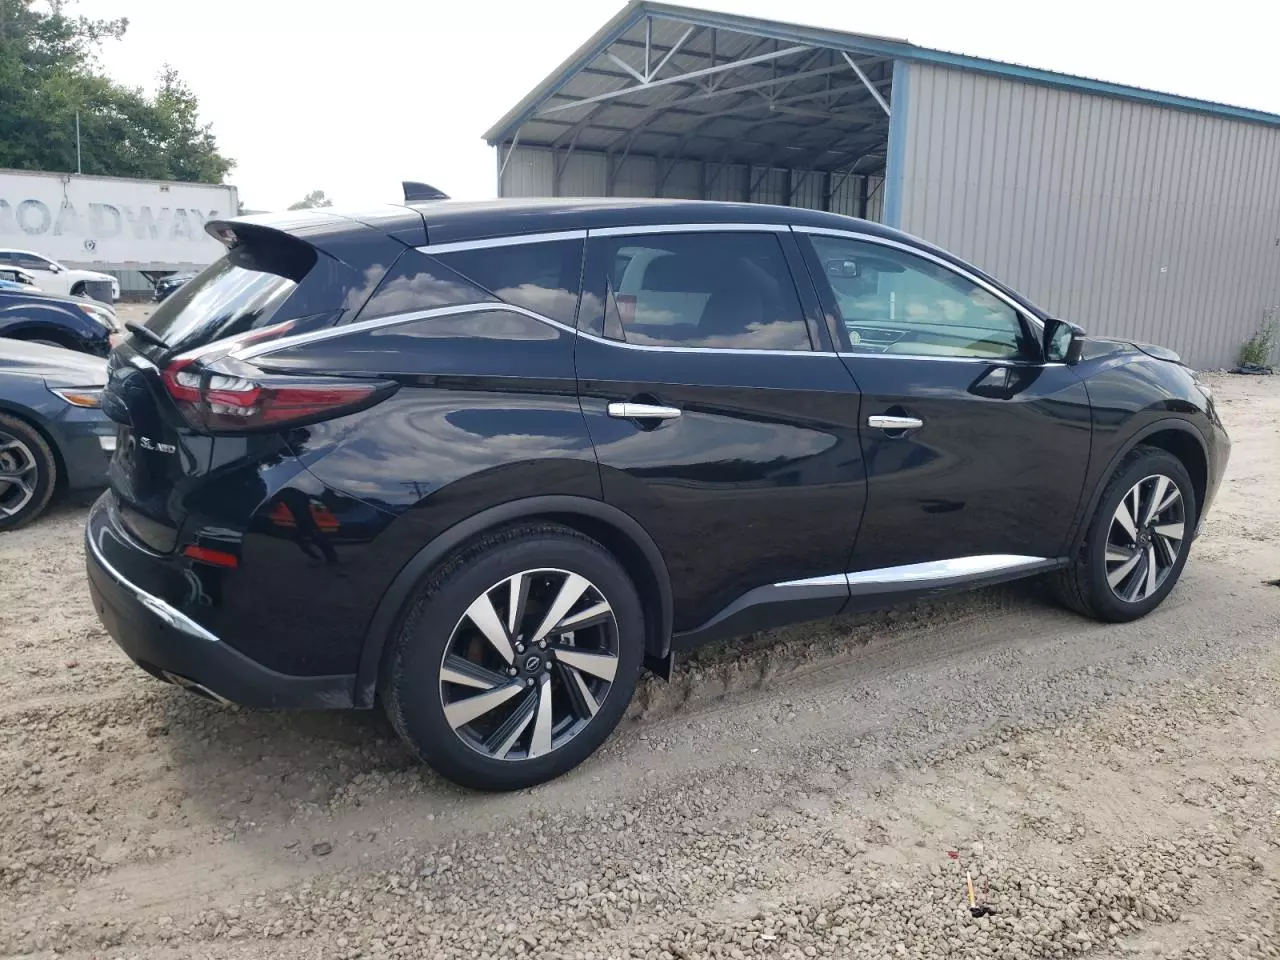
Aucun dommage détecté.
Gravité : aucun